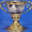
Label: cup